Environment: real
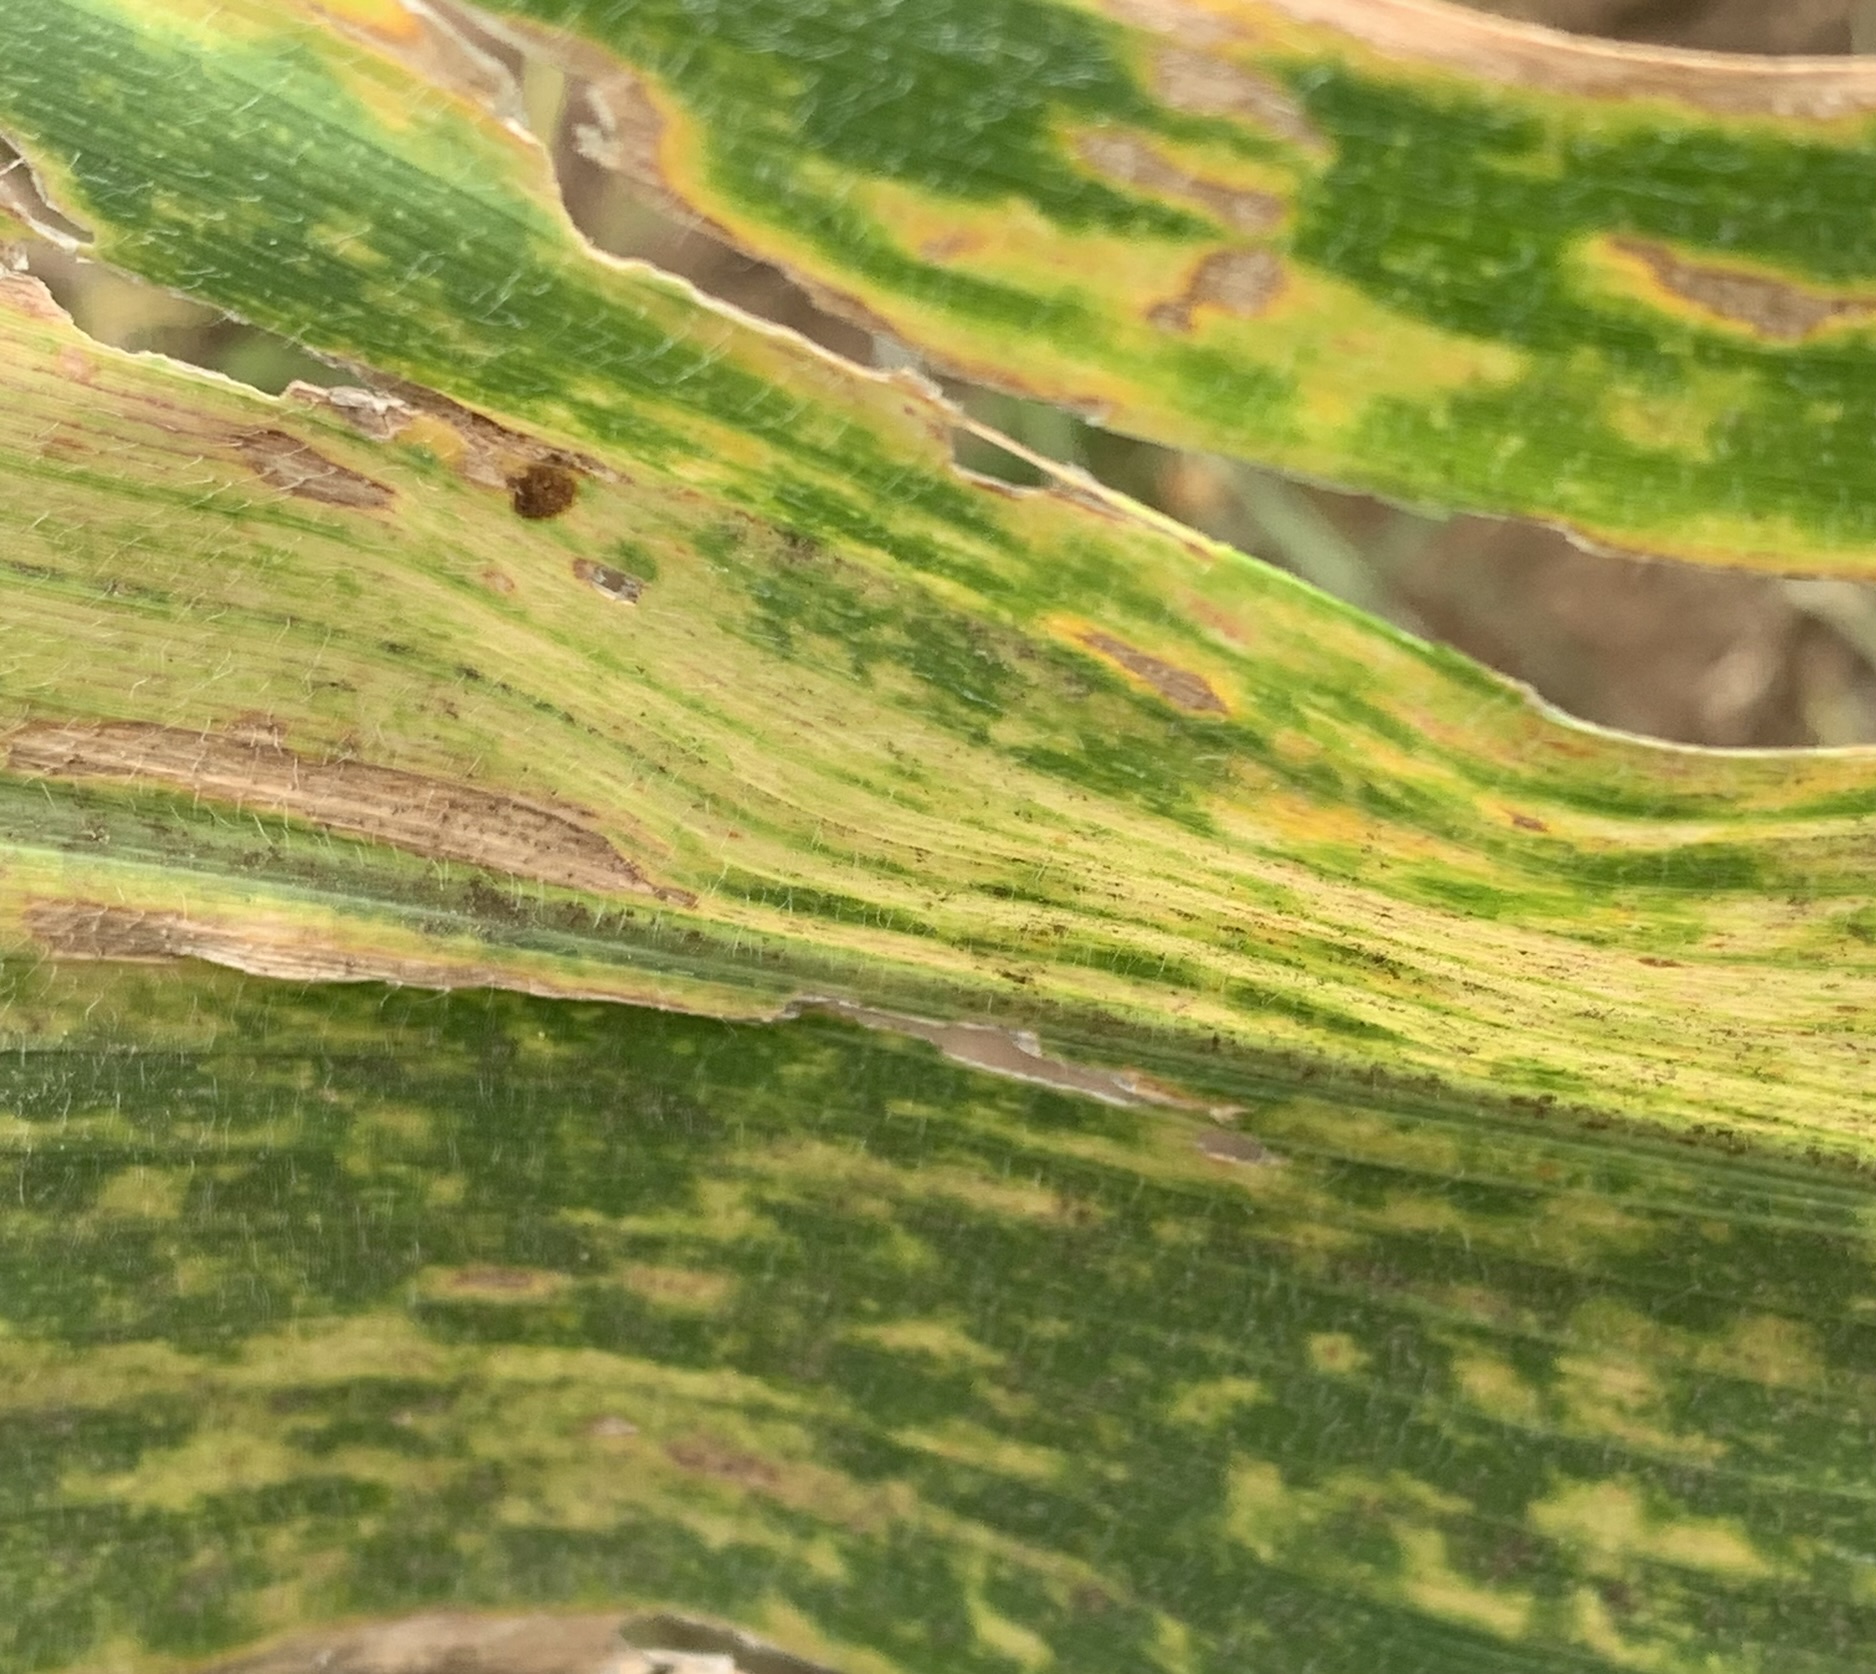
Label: lethal_necrosis